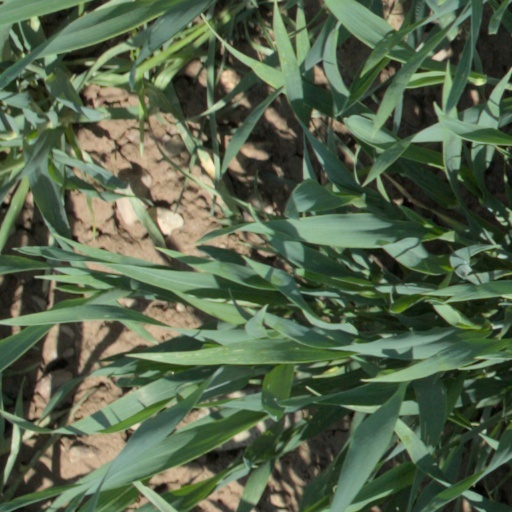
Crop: wheat